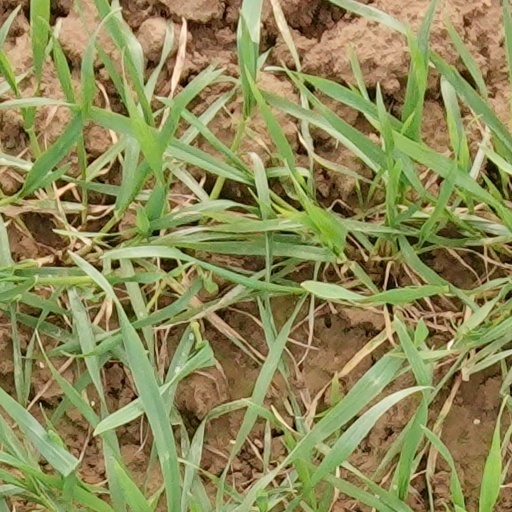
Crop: wheat